Tsune Watanabe

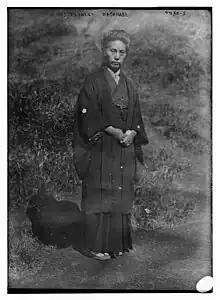
Mrs. Tsuneko Watanabe LOC 23546372123

Watanabe graduated from Kobe Girls' School in 1882, in the school's first graduating class; her teachers were American women from Carleton College. She graduated from Carleton College in 1891, the school's first non-Western graduate.